Geology of Venus

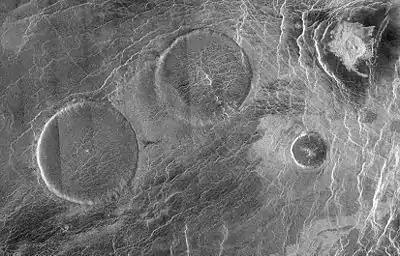
Radar image of pancake domes in Venus's Eistla region. The two larger ones are approximately wide and rise less than above the surrounding plain. These wide and fairly low, flat-topped volcanoes are a type of landform that is unique to Venus. They were probably formed by extrusions of highly viscous lava that was too sticky to flow very far down-slope from their vents.

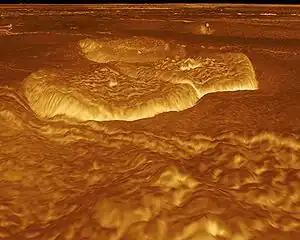
Computer generated perspective view of pancake domes in Venus's Alpha Regio. The domes in this image are up to 750 m high and average 25 km in diameter.

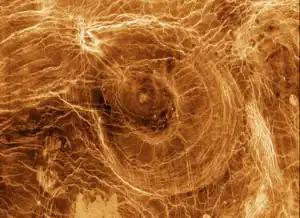
Arachnoid surface feature on Venus

The surface of Venus is dominated by volcanism. Although Venus is superficially similar to Earth, it seems that the tectonic plates so active in Earth's geology do not exist on Venus. About 80% of the planet consists of a mosaic of volcanic lava plains, dotted with more than a hundred large isolated shield volcanoes, and many hundreds of smaller volcanoes and volcanic constructs such as "coronae". These are geological features believed to be almost unique to Venus: huge, ring-shaped structures across and rising hundreds of meters above the surface. The only other place they have been discovered is on Uranus's moon Miranda. It is believed that they are formed when plumes of rising hot material in the mantle push the crust upwards into a dome shape, which then collapses in the centre as the molten lava cools and leaks out at the sides, leaving a crown-like structure: the corona.